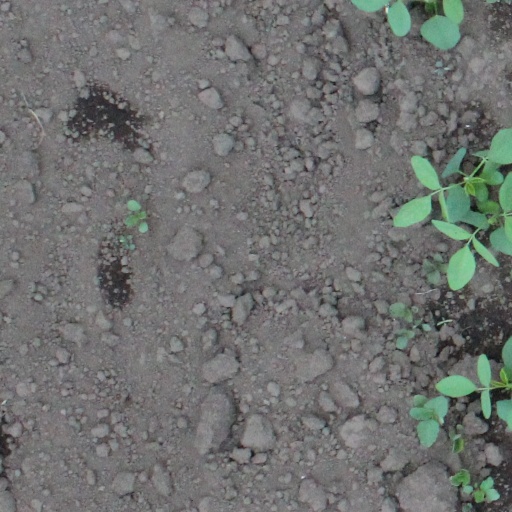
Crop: soybean